John Glanville Gill

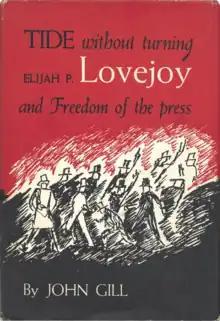
The book describing the circumstances surrounding the death of Elijah P. Lovejoy

In 1947, three years after moving to Alton, Gill earned his Ph.D. at Harvard for his thesis entitled "The Issues Involved in the Death of the Rev. Elijah P. Lovejoy, Alton, 1837." That work was developed and published as "Tide Without Turning: Elijah P. Lovejoy and Freedom of the Press" (1958), the first biography of Lovejoy.